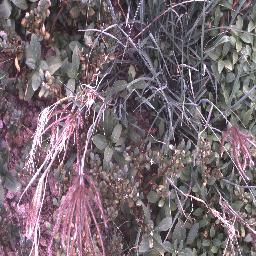
Label: negative